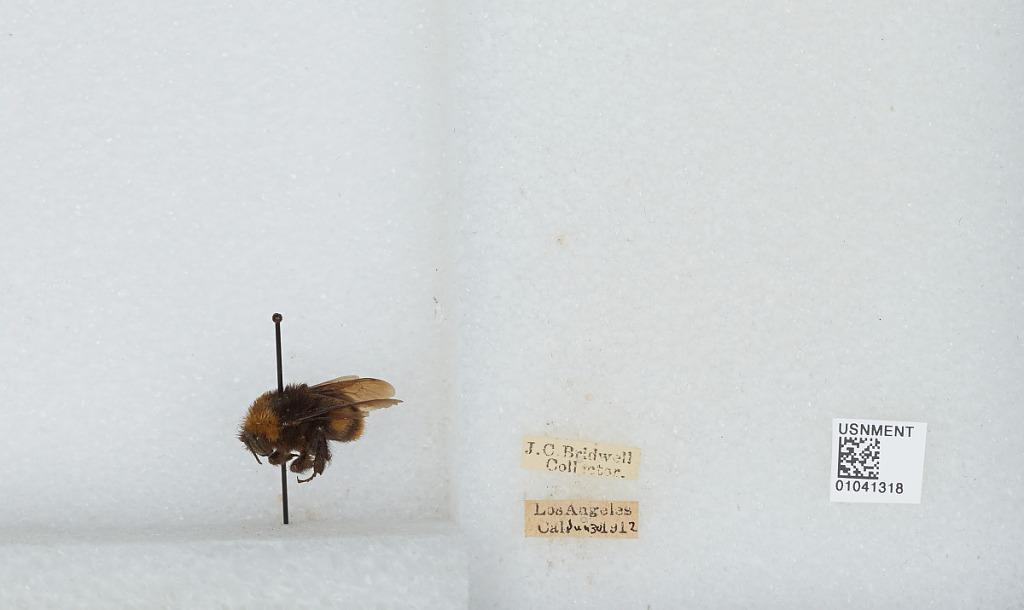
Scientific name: Bombus sp.
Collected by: J. Bridwell
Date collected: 1912-6-30
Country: United States
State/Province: California
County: Los Angeles
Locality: Los Angeles
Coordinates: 34.05, -118.25